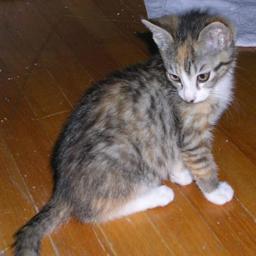
Animal: cats